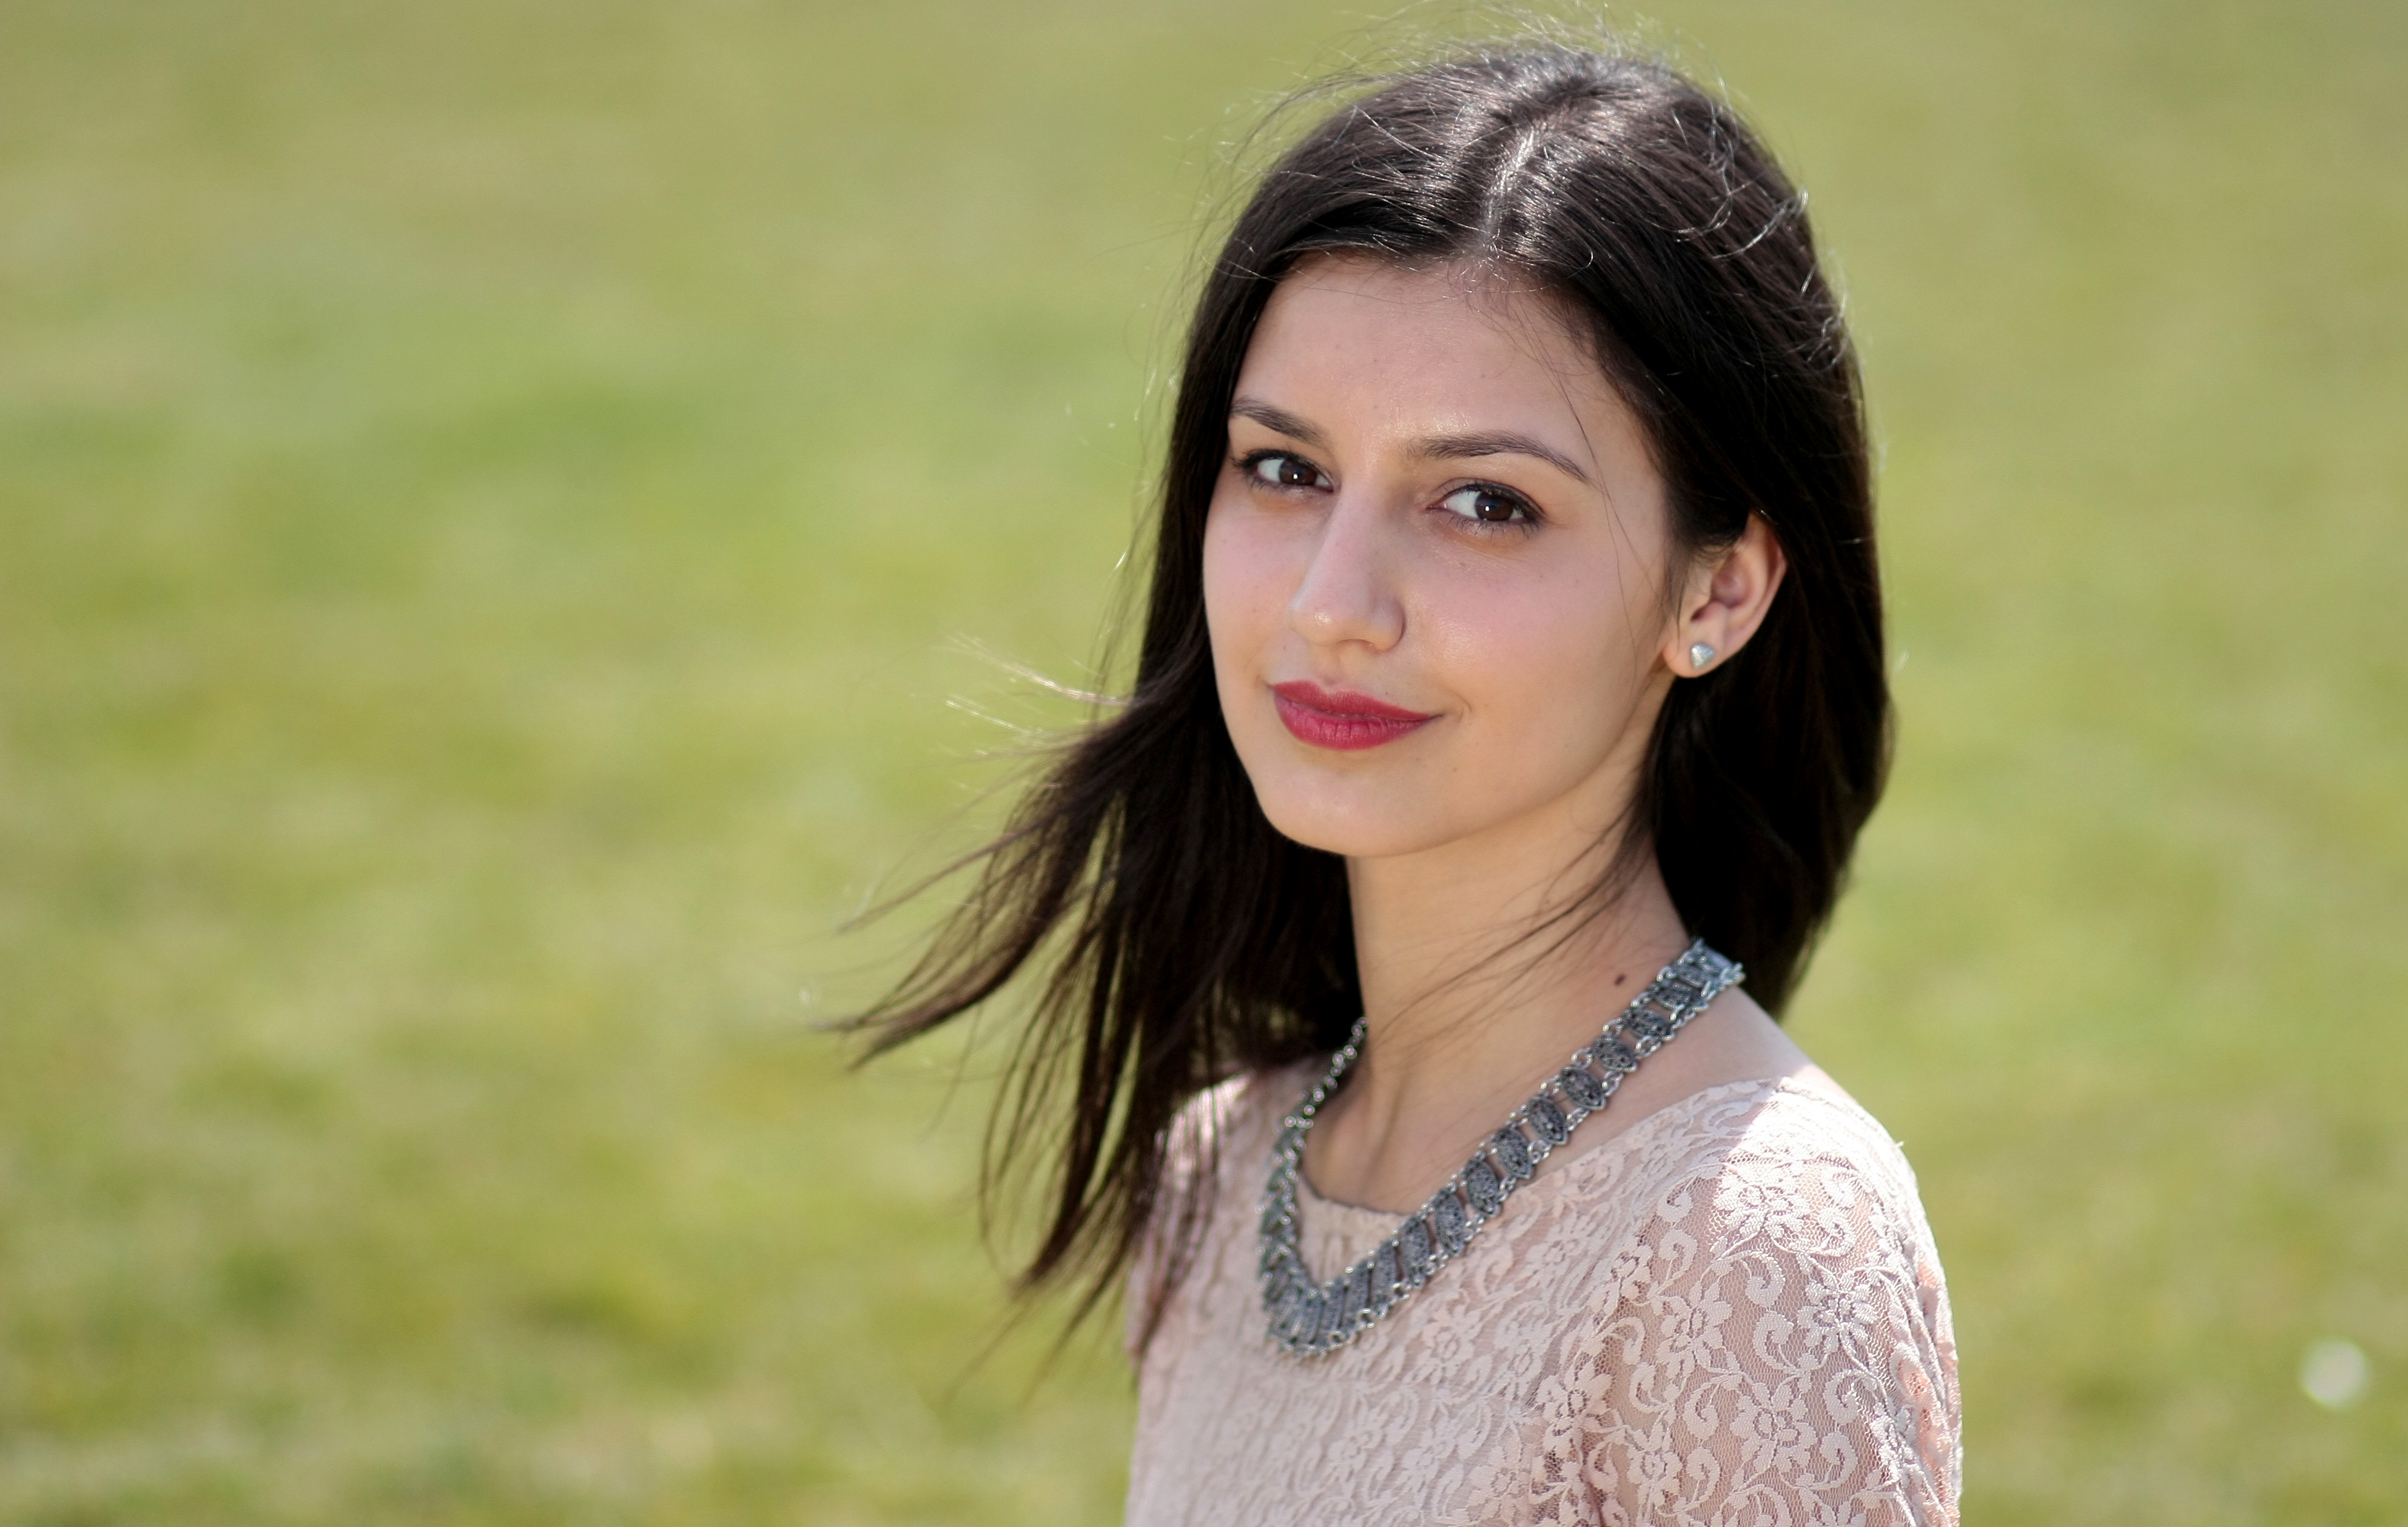
person, girl, woman, hair, photography, wind, portrait, model, lady, hairstyle, smile, long hair, black hair, face, eye, photograph, skin, beauty, abdomen, photo shoot, brown hair, dark eyes, portrait photography